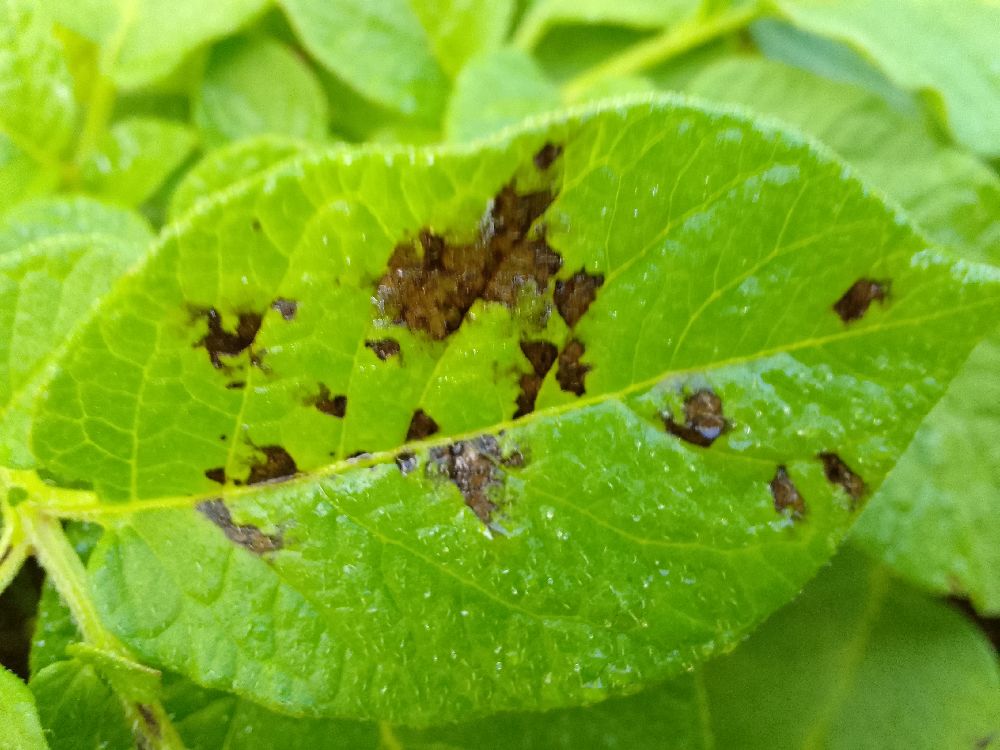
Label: Early blight